Lobomycosis

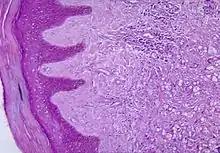
Histopathological changes in the skin seen in lobomycosis. Source: CDC

Lobomycosis is a fungal infection of the skin. It usually presents with bumps in the skin, firm swellings, deep skin lesions, or malignant tumors.